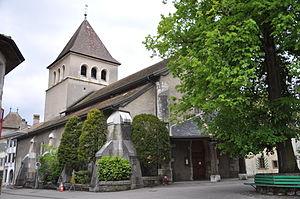
Cette liste présente les biens culturels d'importance nationale dans le canton de Vaud. Cette liste correspond à l'édition 2009 de l'Inventaire Suisse des biens culturels d'importance nationale pour le canton de Vaud. Il est trié par commune et inclus : 186 bâtiments séparés, 46 collections, 32 sites archéologiques et deux cas particuliers.